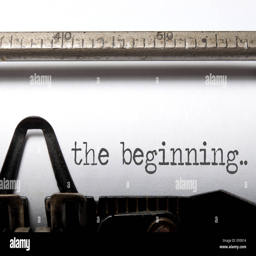
the beginning printed on an old typewriter